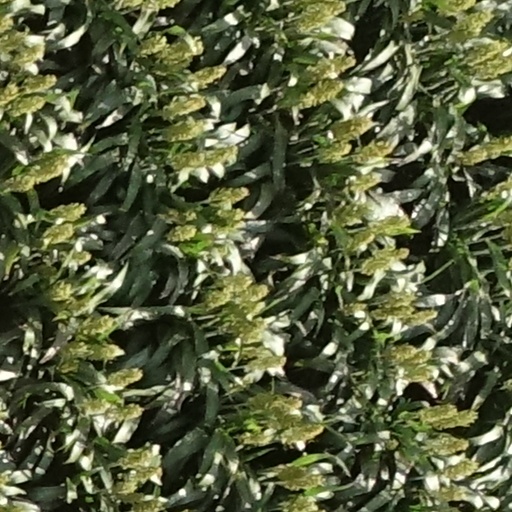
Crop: sorghum